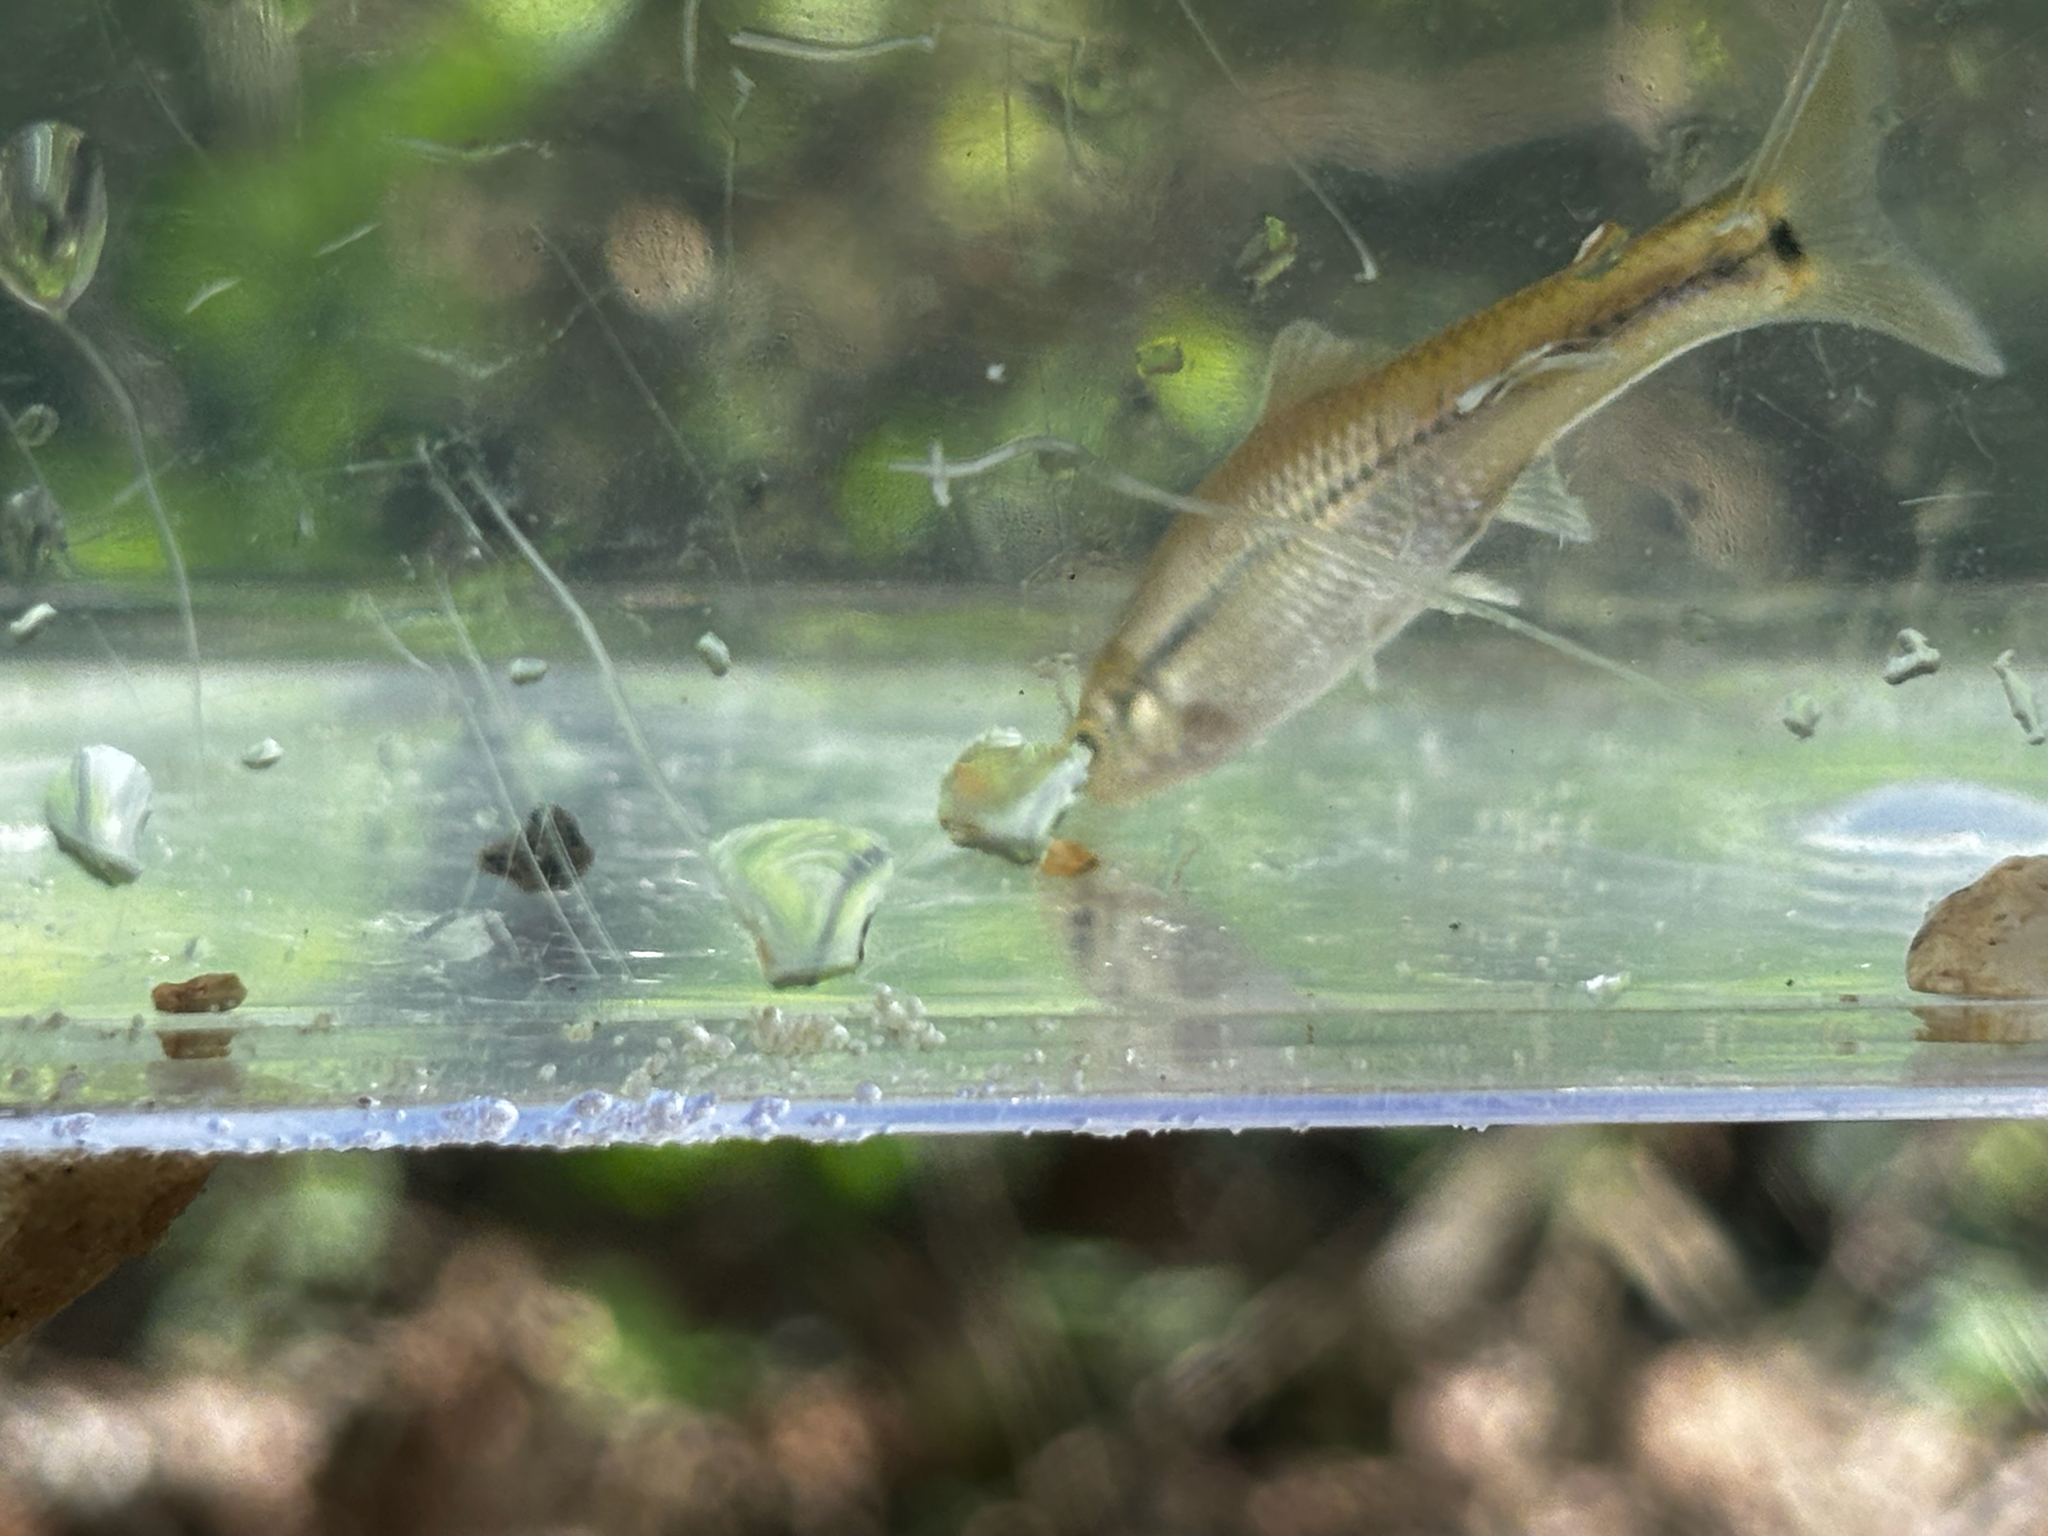
fish (species not among the labelled classes)